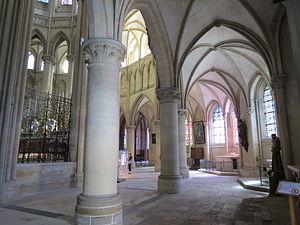
Déambulatoire et chapelles de la cathédrale de Coutances.
"La cathédrale Notre-Dame de Coutances est un édifice catholique romain du XIIIᵉ siècle de style gothique, siège du diocèse de Coutances et Avranches, situé dans le département français de la Manche, en région Normandie. Elle est affectueusement surnommée par les Coutançais: ""La cathédrale de fierté"", comme le disait le poète local Louis Beuve dans ""Ma cathédrale de fierté"" ou ""La lettre à la morte"".